Jewish exodus from the Muslim world

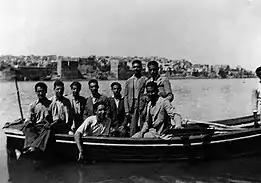
A group of young Iraqi Jews who fled to Palestine following the Farhud in Baghdad. They reached Palestine after considerable difficulties, including arrest, trial and imprisonment by the British authorities as well as deportation. 1941.

In 1941, immediately following the British victory in the Anglo-Iraqi War, riots known as the Farhud broke out in Baghdad in the power vacuum following the collapse of the pro-Axis government of Rashid Ali al-Gaylani while the city was in a state of instability. 180 Jews were killed and another 240 wounded; 586 Jewish-owned businesses were looted and 99 Jewish houses were destroyed.